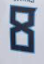
Number: 8